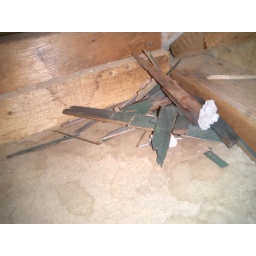
This is the insulation I added above the bedroom in a small cape house